Mormon cosmology

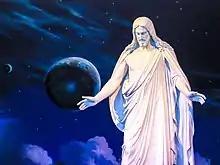
"Christus" statue of Jesus depicted among artwork representing the planets and stars of the cosmos, which Mormons believe Jesus created under the direction of God the Father.

Mormon cosmology is the description of the history, evolution, and destiny of the physical and metaphysical universe according to Mormonism, which includes the doctrines taught by leaders and theologians of the Church of Jesus Christ of Latter-day Saints (LDS Church), Mormon fundamentalism, and other denominations within the Latter Day Saint movement. Mormon cosmology draws from Biblical cosmology, but has many unique elements provided by movement founder Joseph Smith. These views are not generally shared by adherents of other Latter Day Saint movement denominations who do not self-identify as "Mormons", such as the Community of Christ.